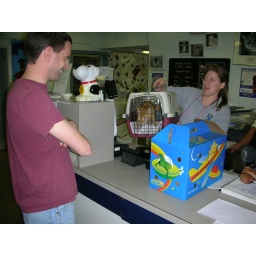
The friendly lady at the animal shelter hands Truman over to Lucas. (Tiger is in the blue box).